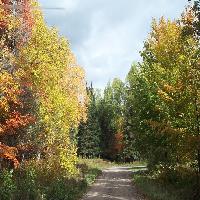
Weather: sun or clear